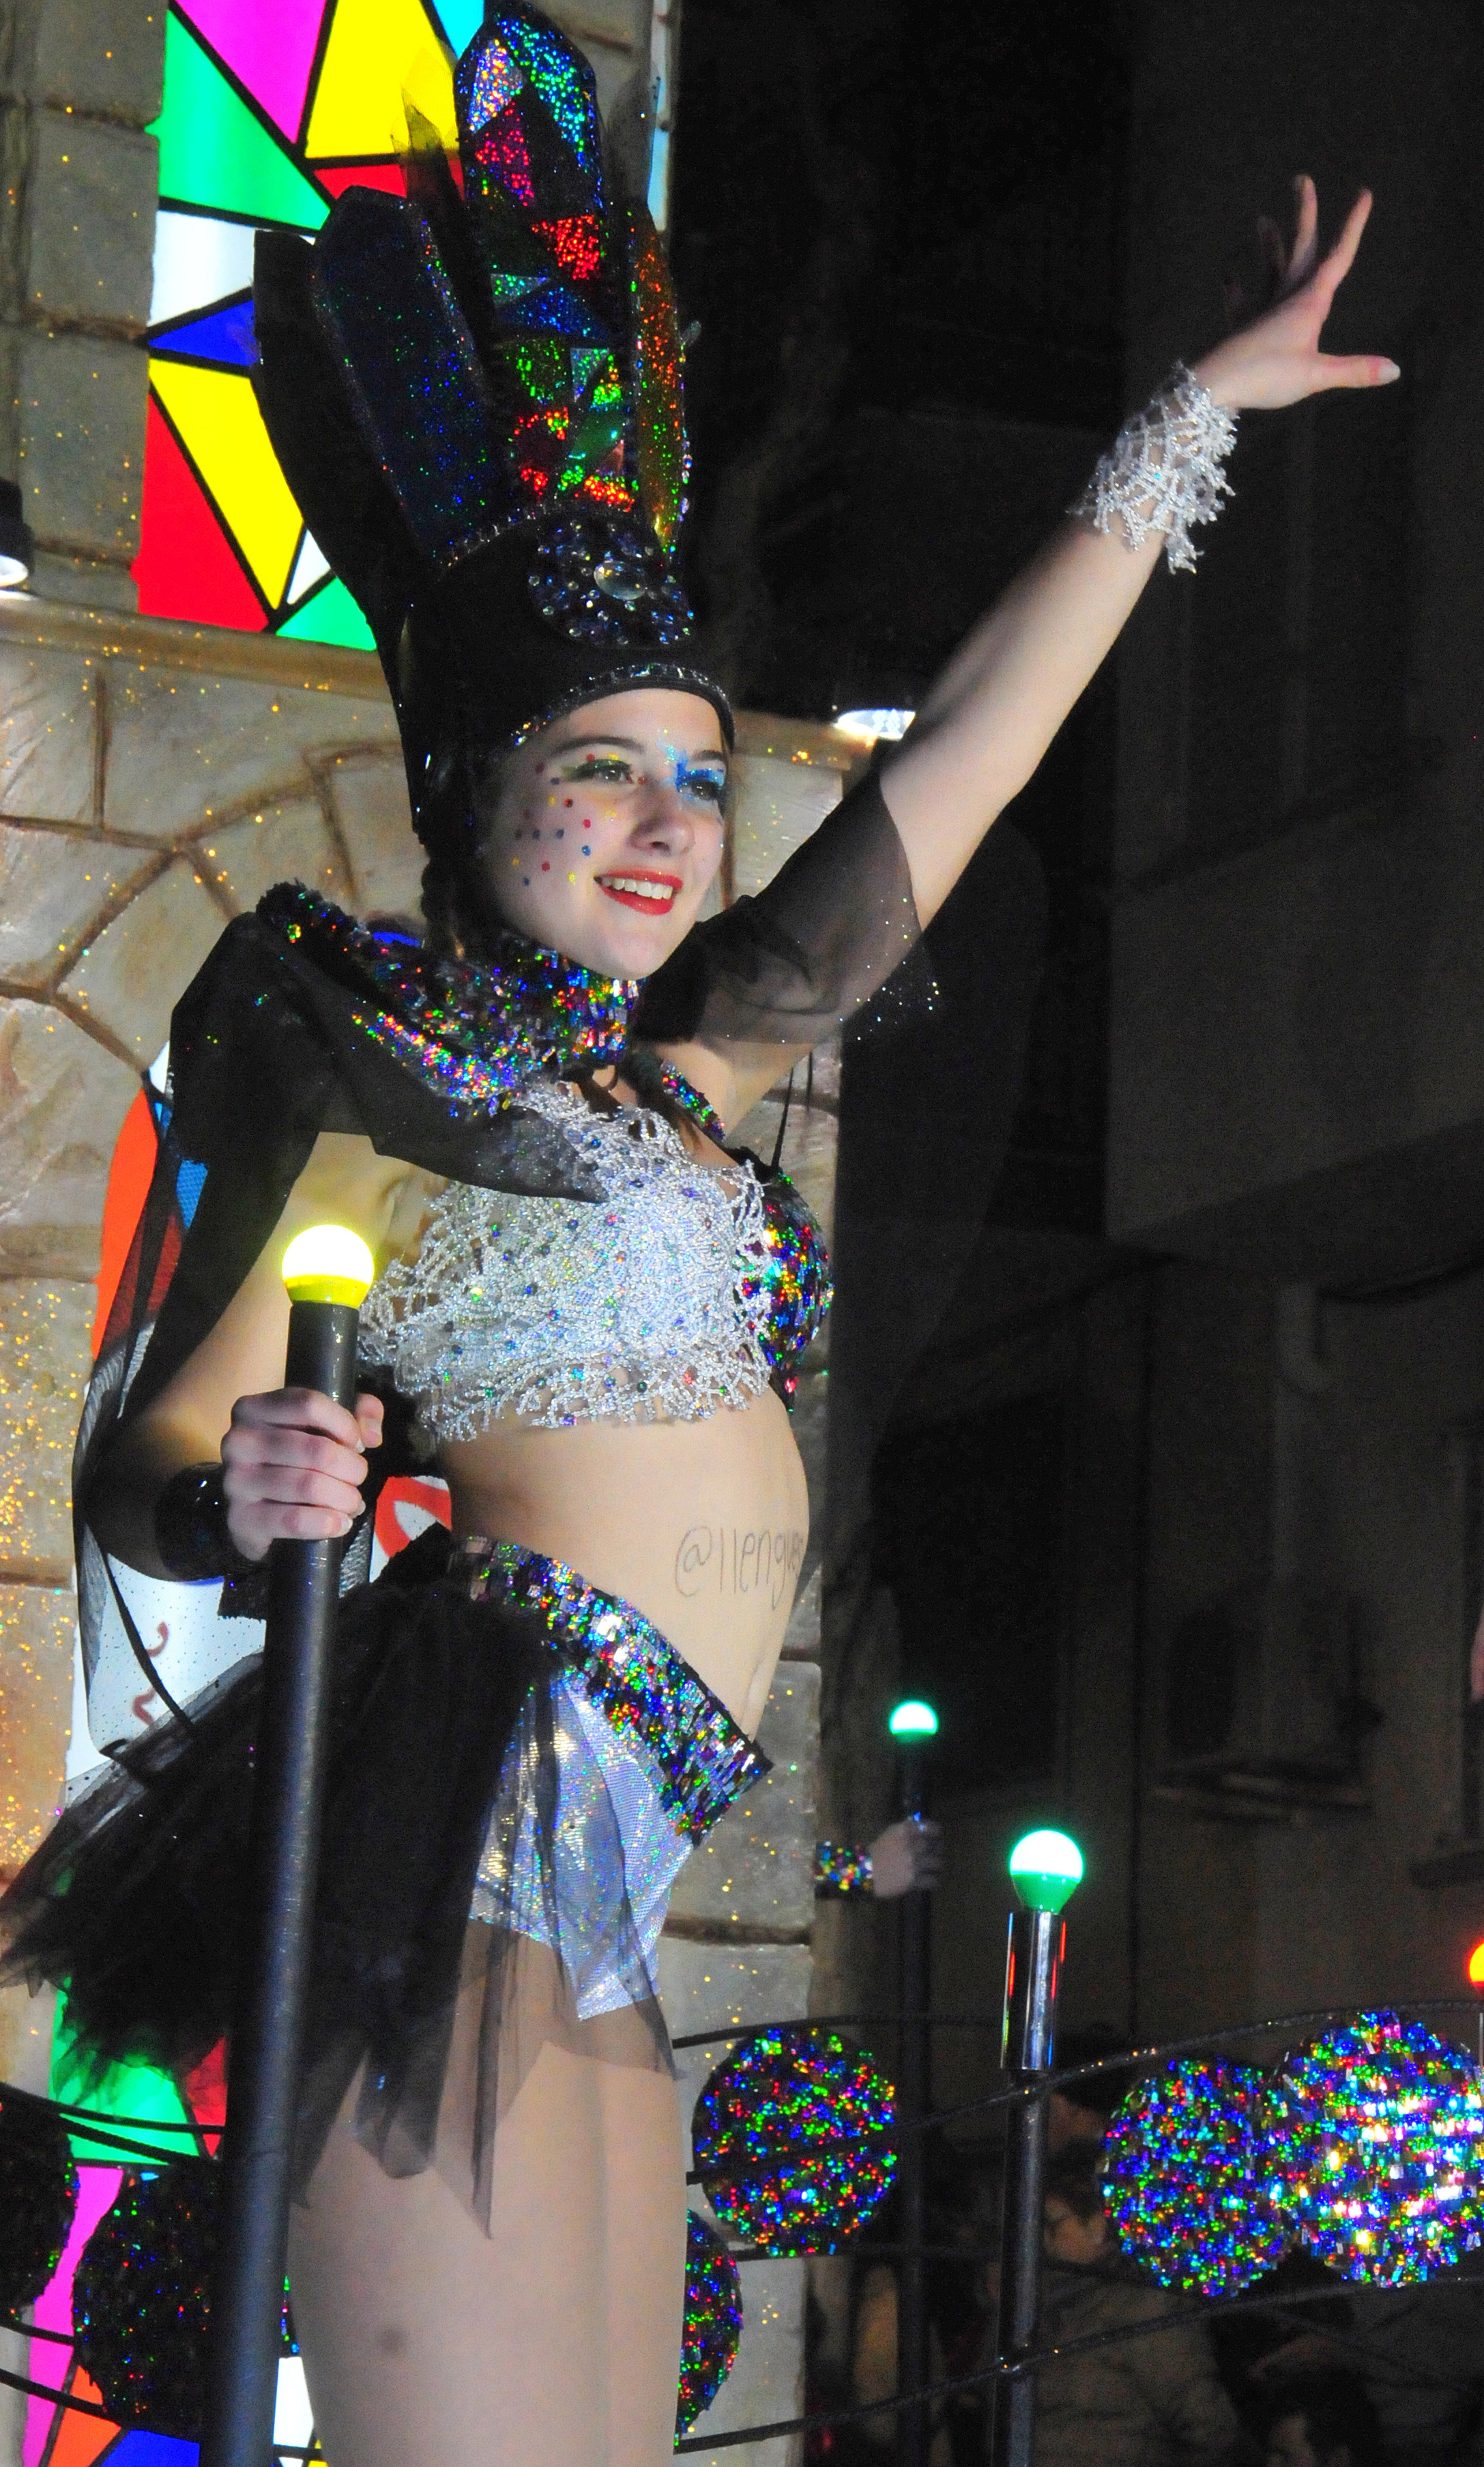
carnival, parade, tradition, party, celebration, costume, dance, cunit, catalonia, tarragona, spain, event, samba, festival, abdomen, performing arts, performance art, dancer, performance, trunk, navel, night, cosplay, router, go go dancing